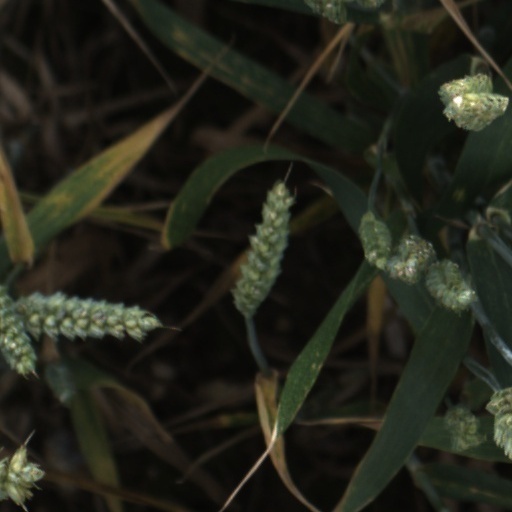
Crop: wheat